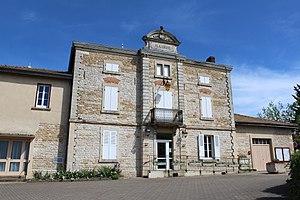
Mairie de Cormoz.